Breadalbane, Scotland

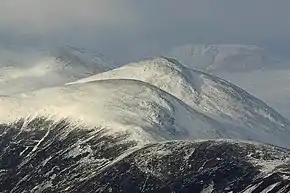
Breadalbane Hills in winter

Breadalbane (meaning "upper Alba" or "upland of Alba") is a region of the southern/central Scottish Highlands, within the Grampian Mountains range. It is a mountainous region comprising the watershed of Loch Tay; its boundaries are roughly the West Highland Way in the west, Rannoch Moor in the northwest, Loch Rannoch in the north, the River Tummel in the east, the Highland boundary in the southeast, and Loch Earn and Loch Voil-Loch Doine in the south. The former Breadalbane district was surrounded by the districts of Atholl, Strathearn, Menteith, The Lennox, Argyll and Lochaber. The Breadalbane Hydro-Electric Scheme lies within the region.